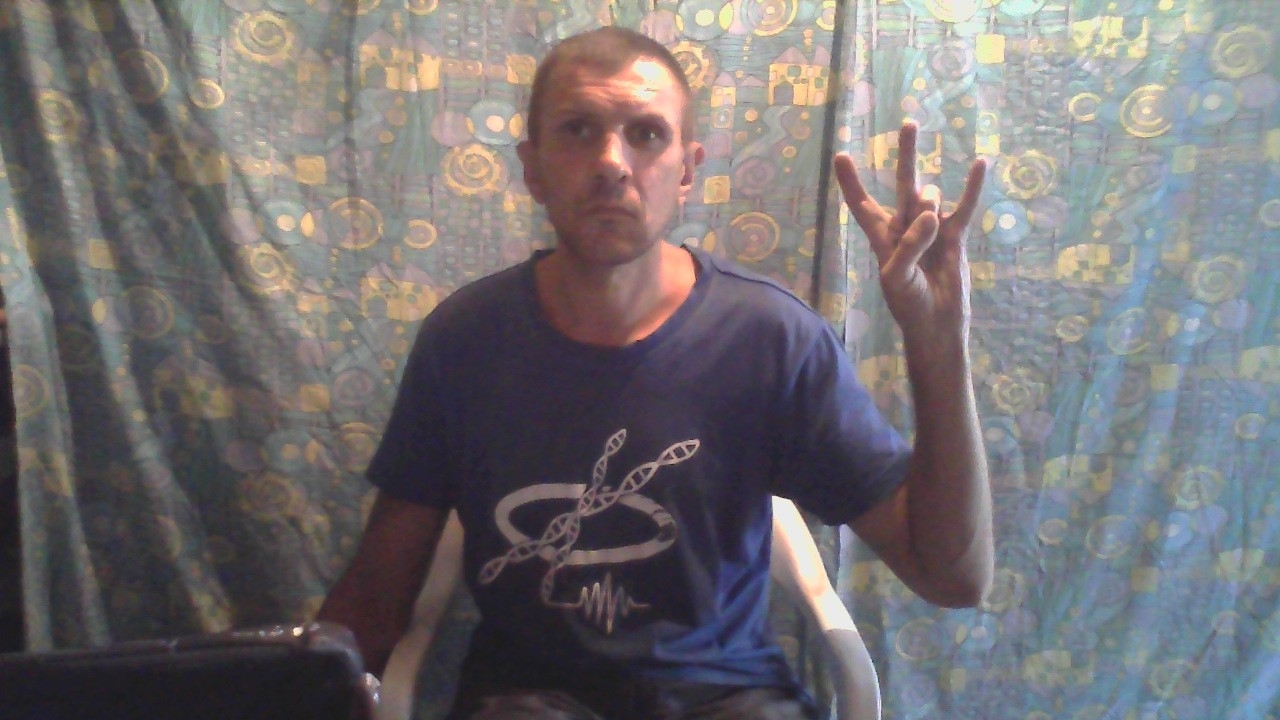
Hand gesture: three3